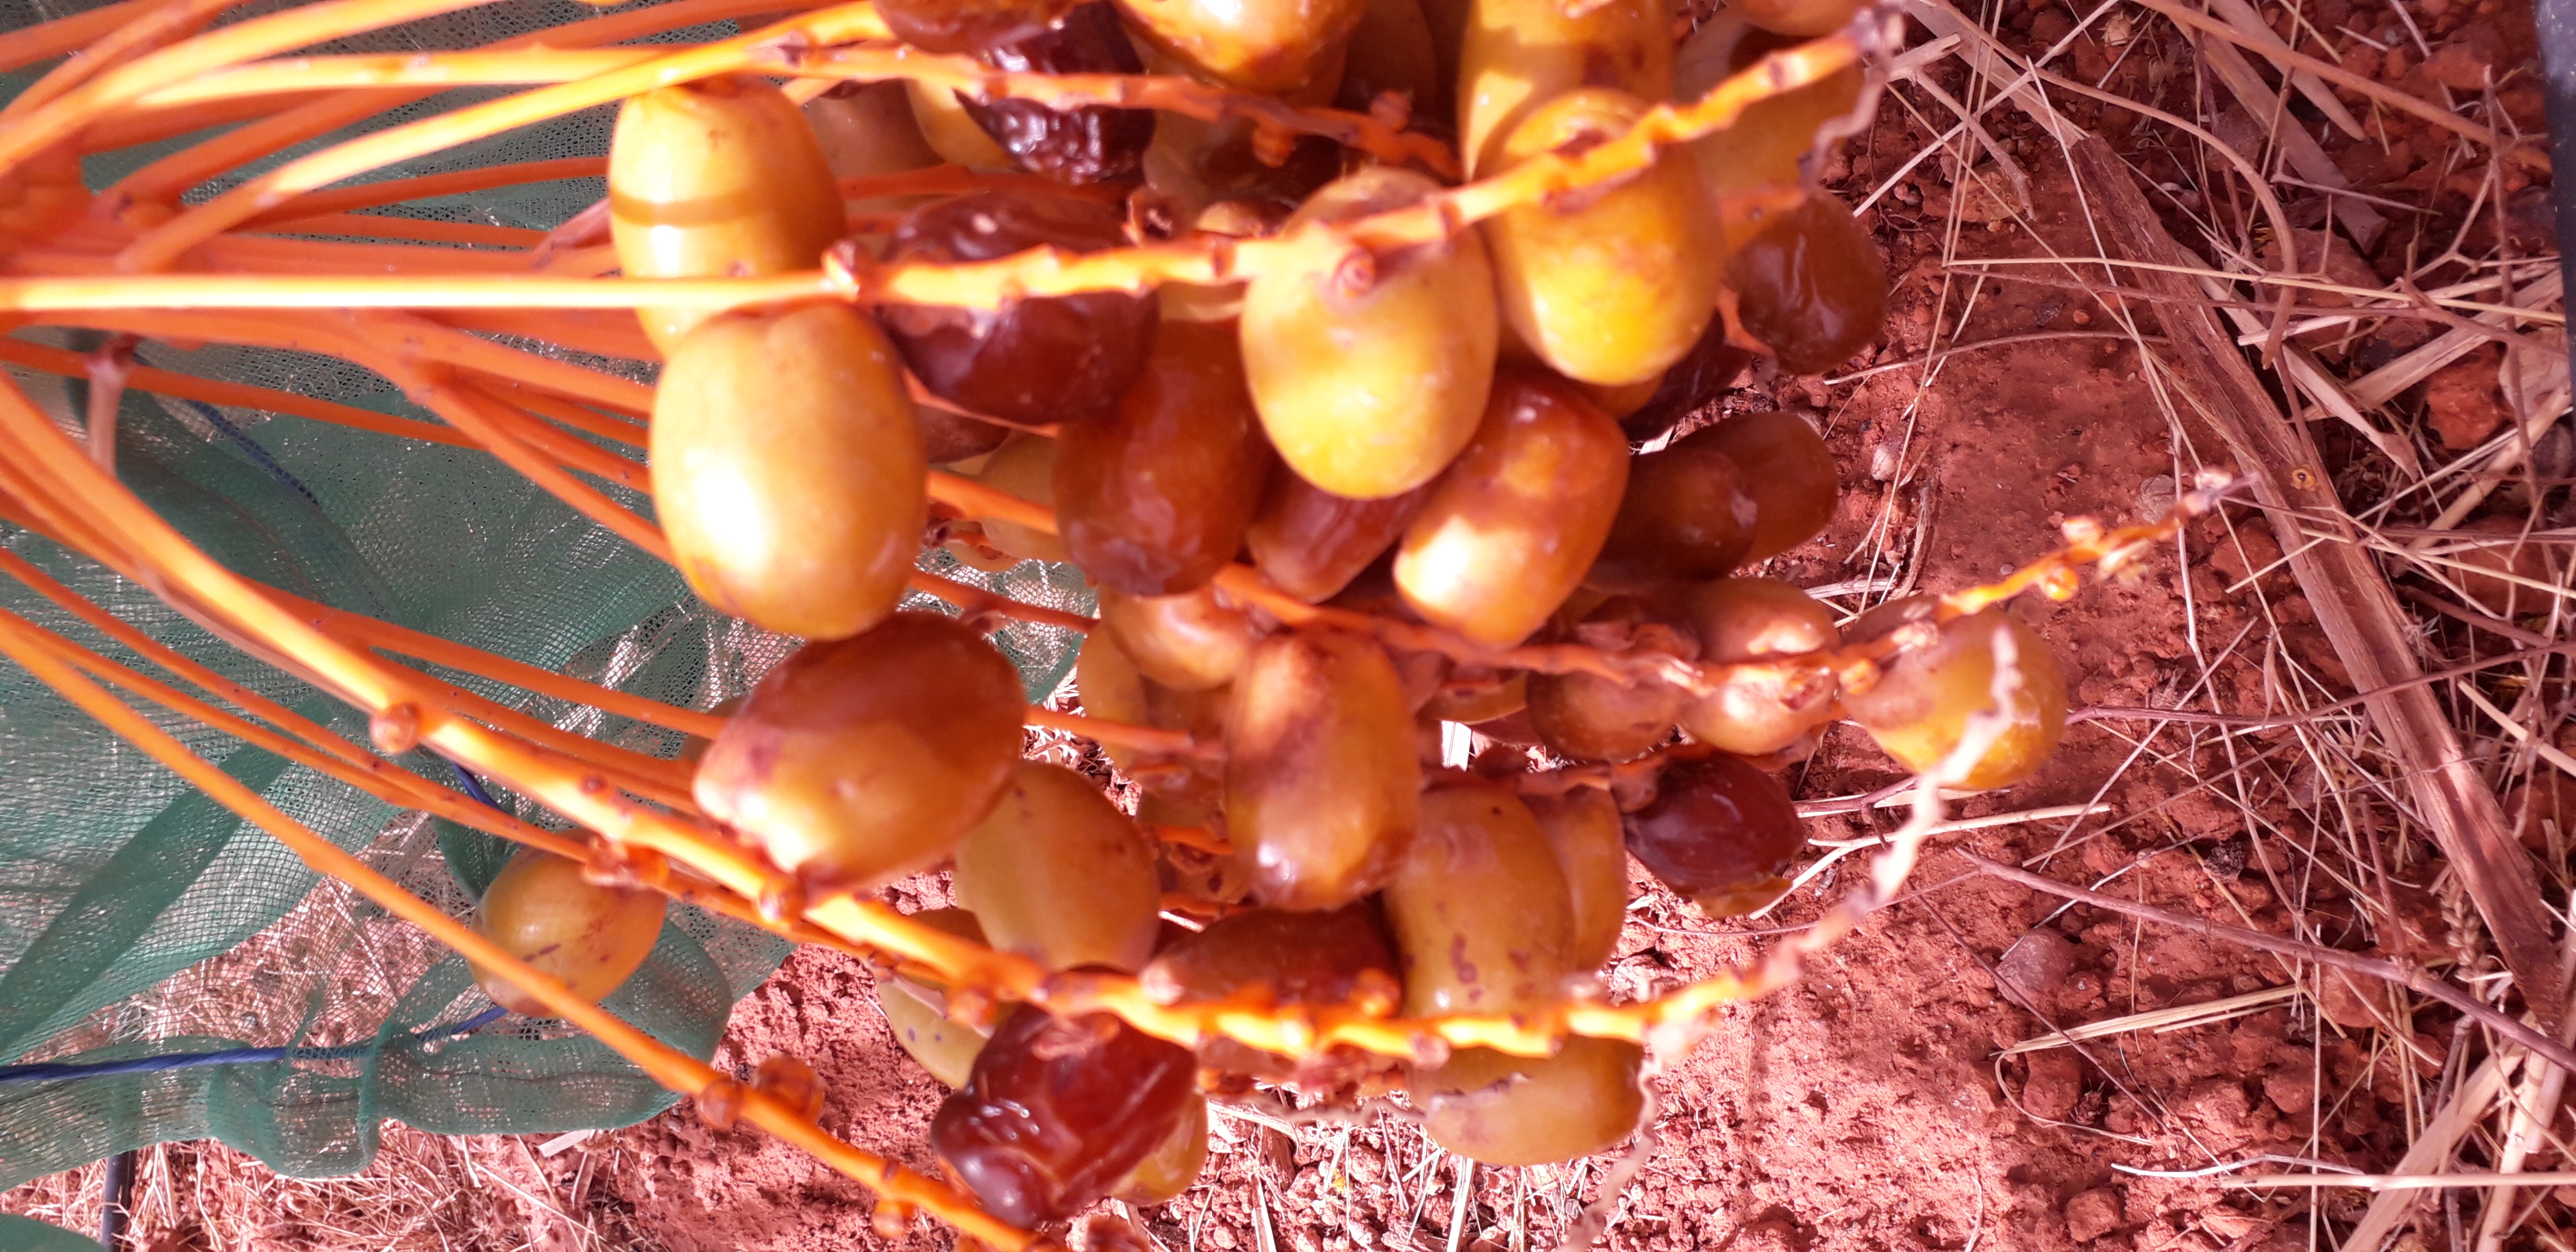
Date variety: Boufagous